Brookdale Cemetery

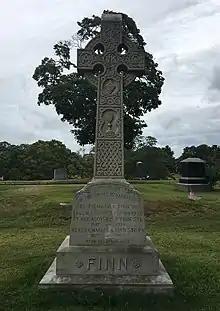
The gravestone of Fr. Charles A. Finn

After the Civil War, Eliphalet Stone donated a choice plot of land upon a hill and a monument to the sacrifice of Dedham's Union soldiers to the local Grand Army of the Republic chapter. On the hill, which was in circumference, was a monument including four cannons used in the war that were presumably confiscated from Confederate troops. The monument itself is a granite pedestal with the words "Repose," "Mespha," and "Gilead."